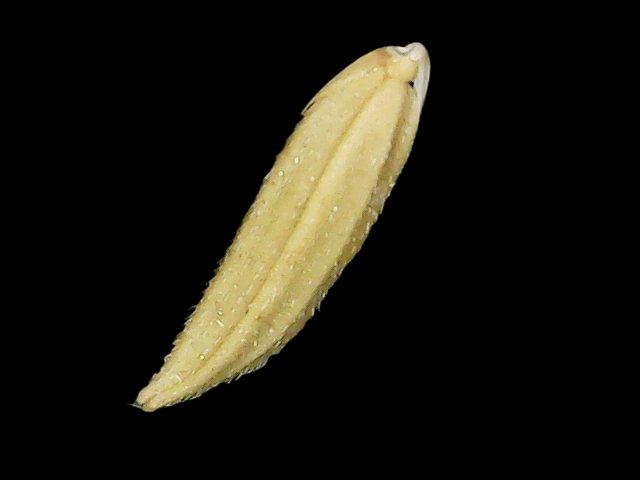
Rice variety: Binadhan20